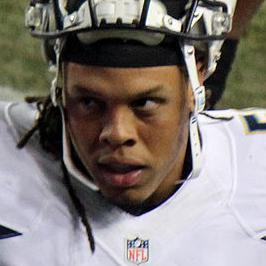
Age: 21